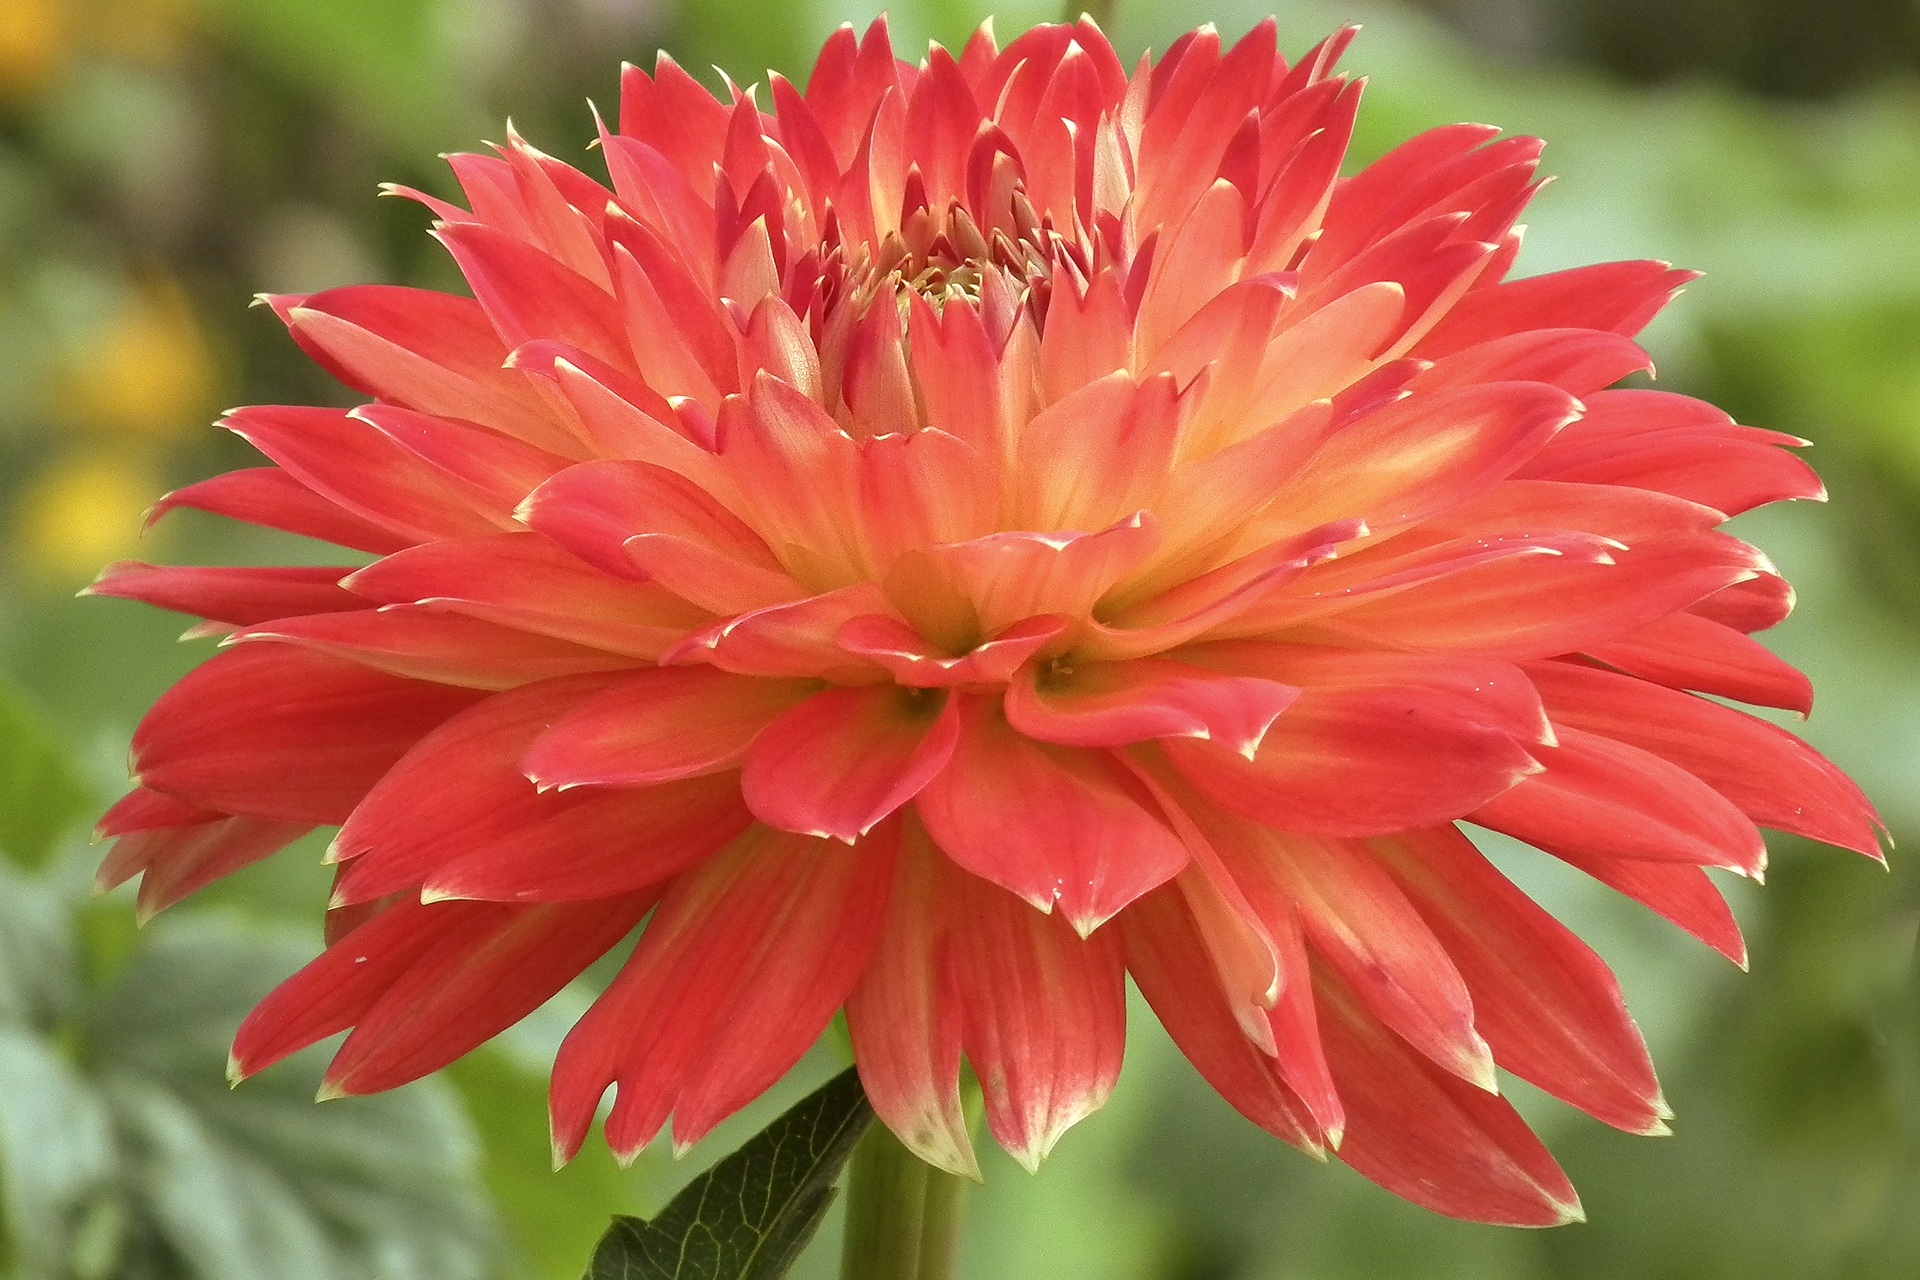
blossom, plant, flower, petal, bloom, red, garden, flora, dahlia, dahlia garden, macro photography, flowering plant, daisy family, asterales, annual plant, plant stem, land plant